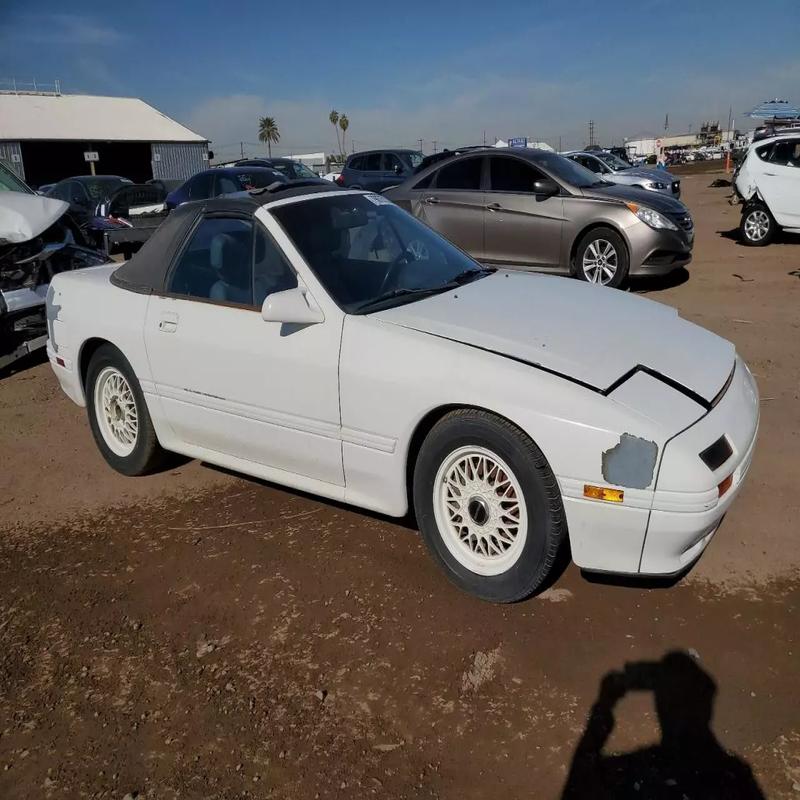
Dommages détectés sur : aile avant droite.
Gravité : mineur